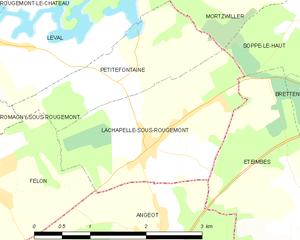
Carte des communes françaises Lachapelle-sous-Rougemont